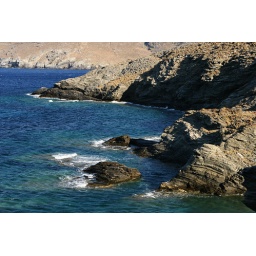
The coastline by Grias Pidima beach ( famous for the rock stack )